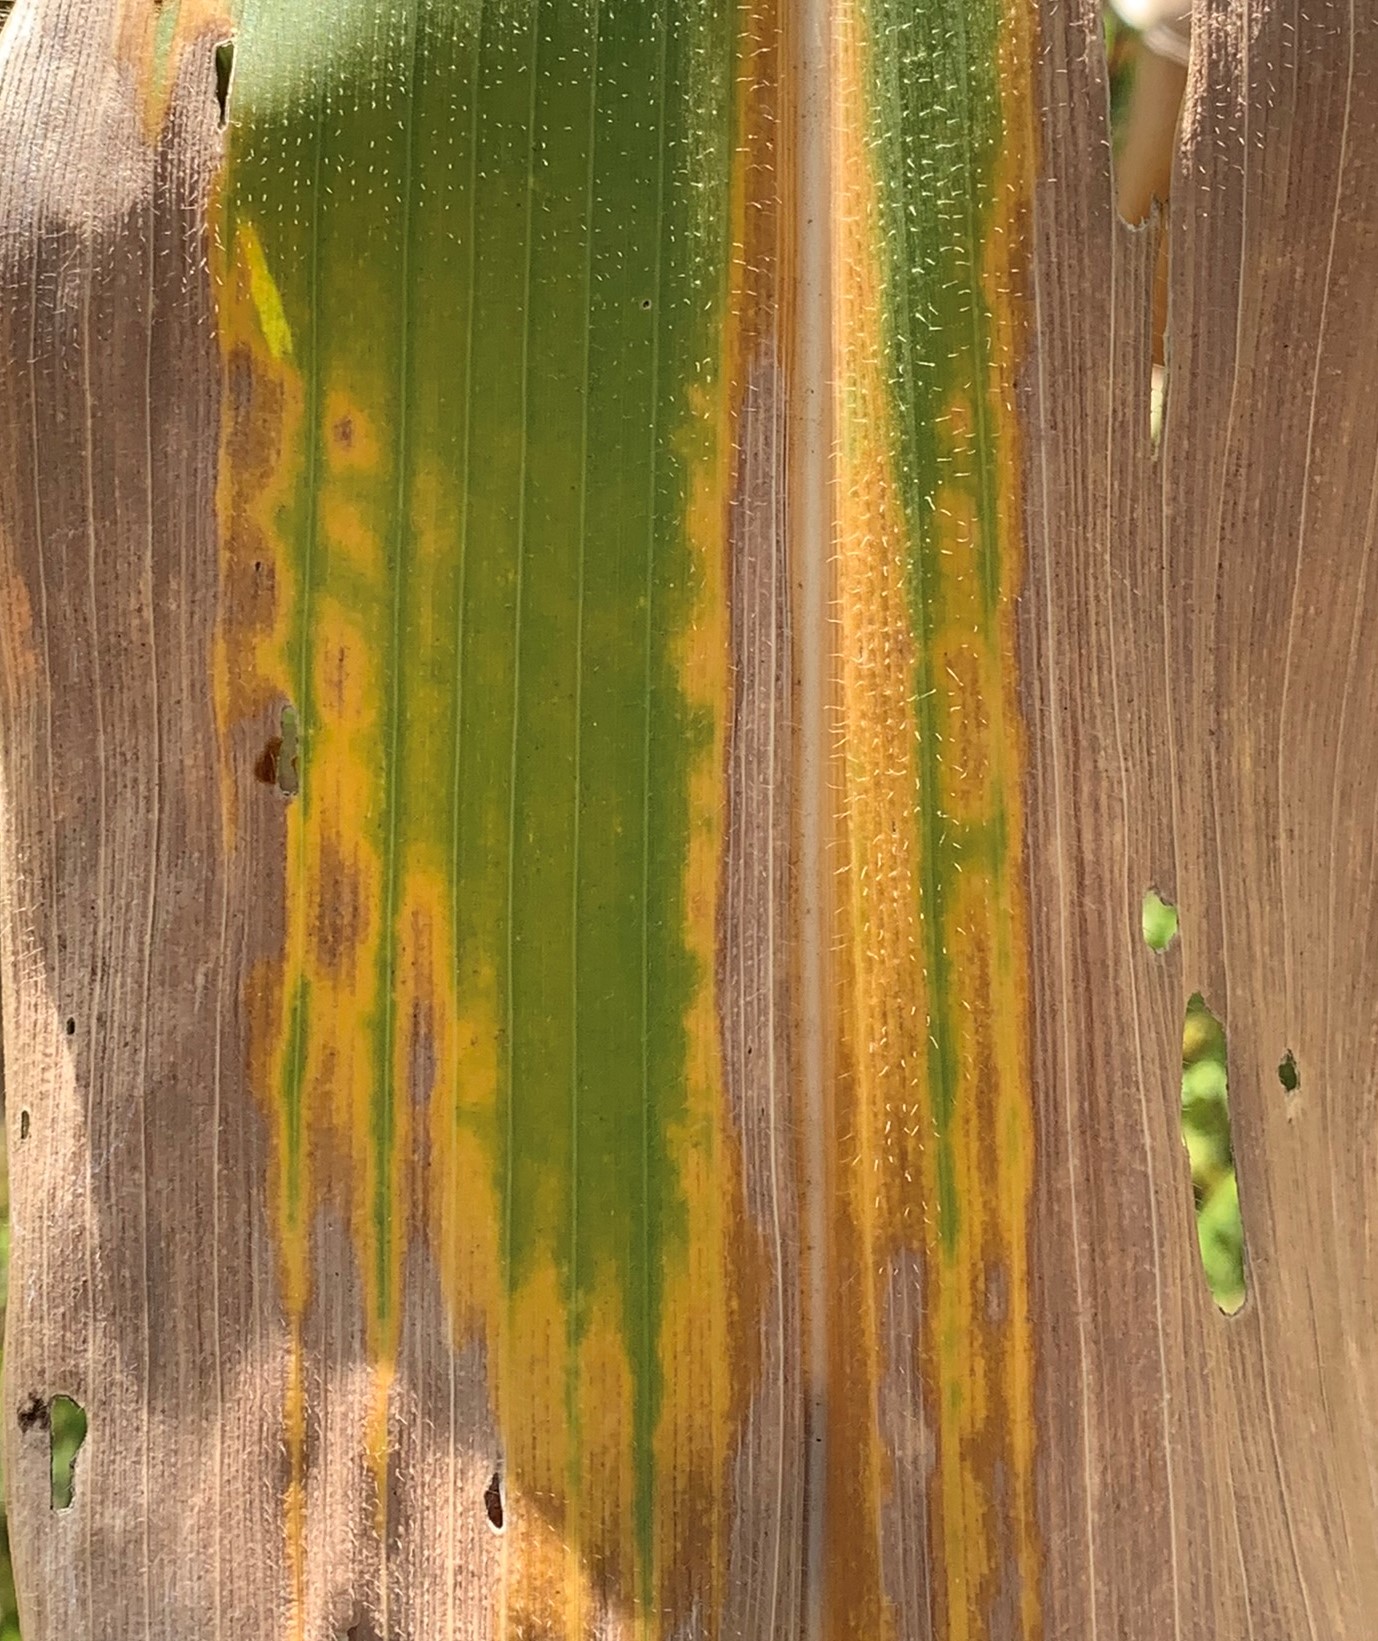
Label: MLN